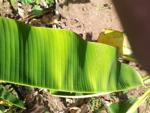
Label: xamthomonas